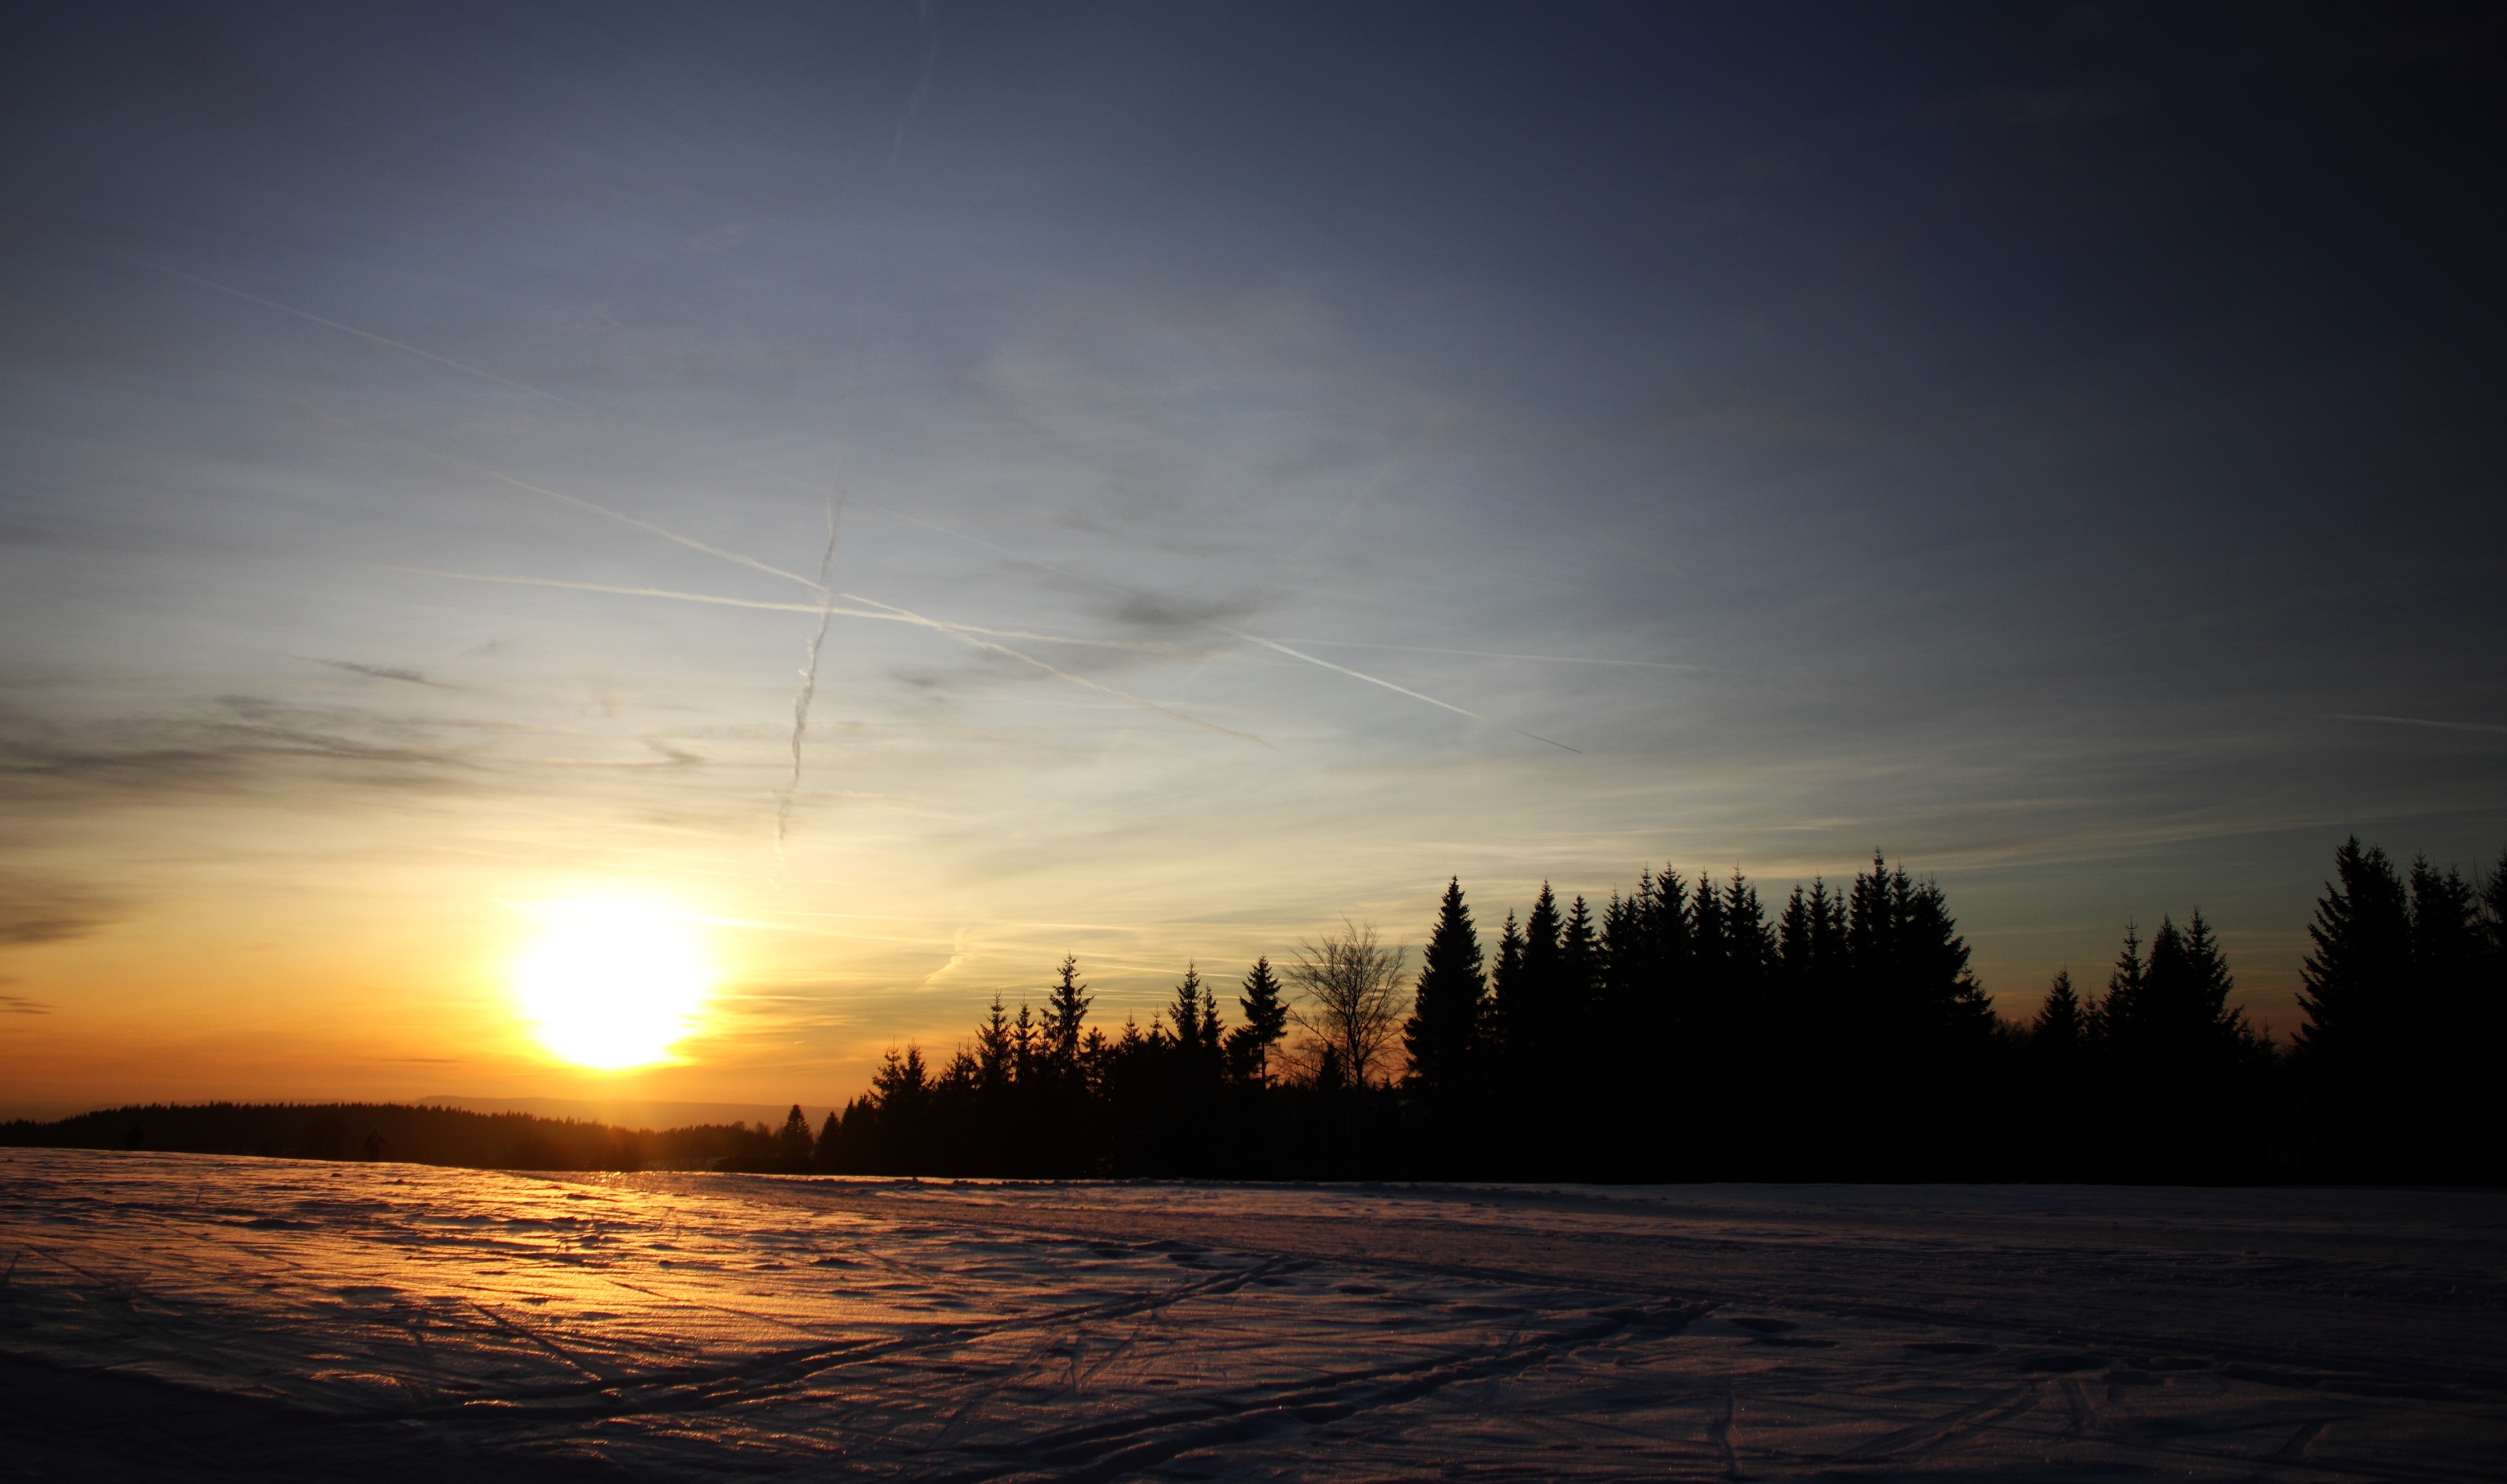
sea, tree, nature, horizon, snow, light, cloud, sky, sun, sunrise, sunset, sunlight, morning, dawn, atmosphere, dusk, evening, reflection, afterglow, astronomical object, atmospheric phenomenon